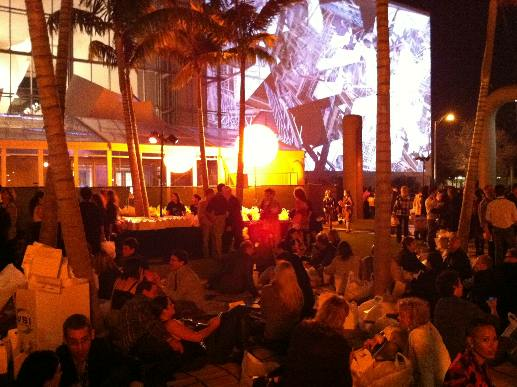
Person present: Yes